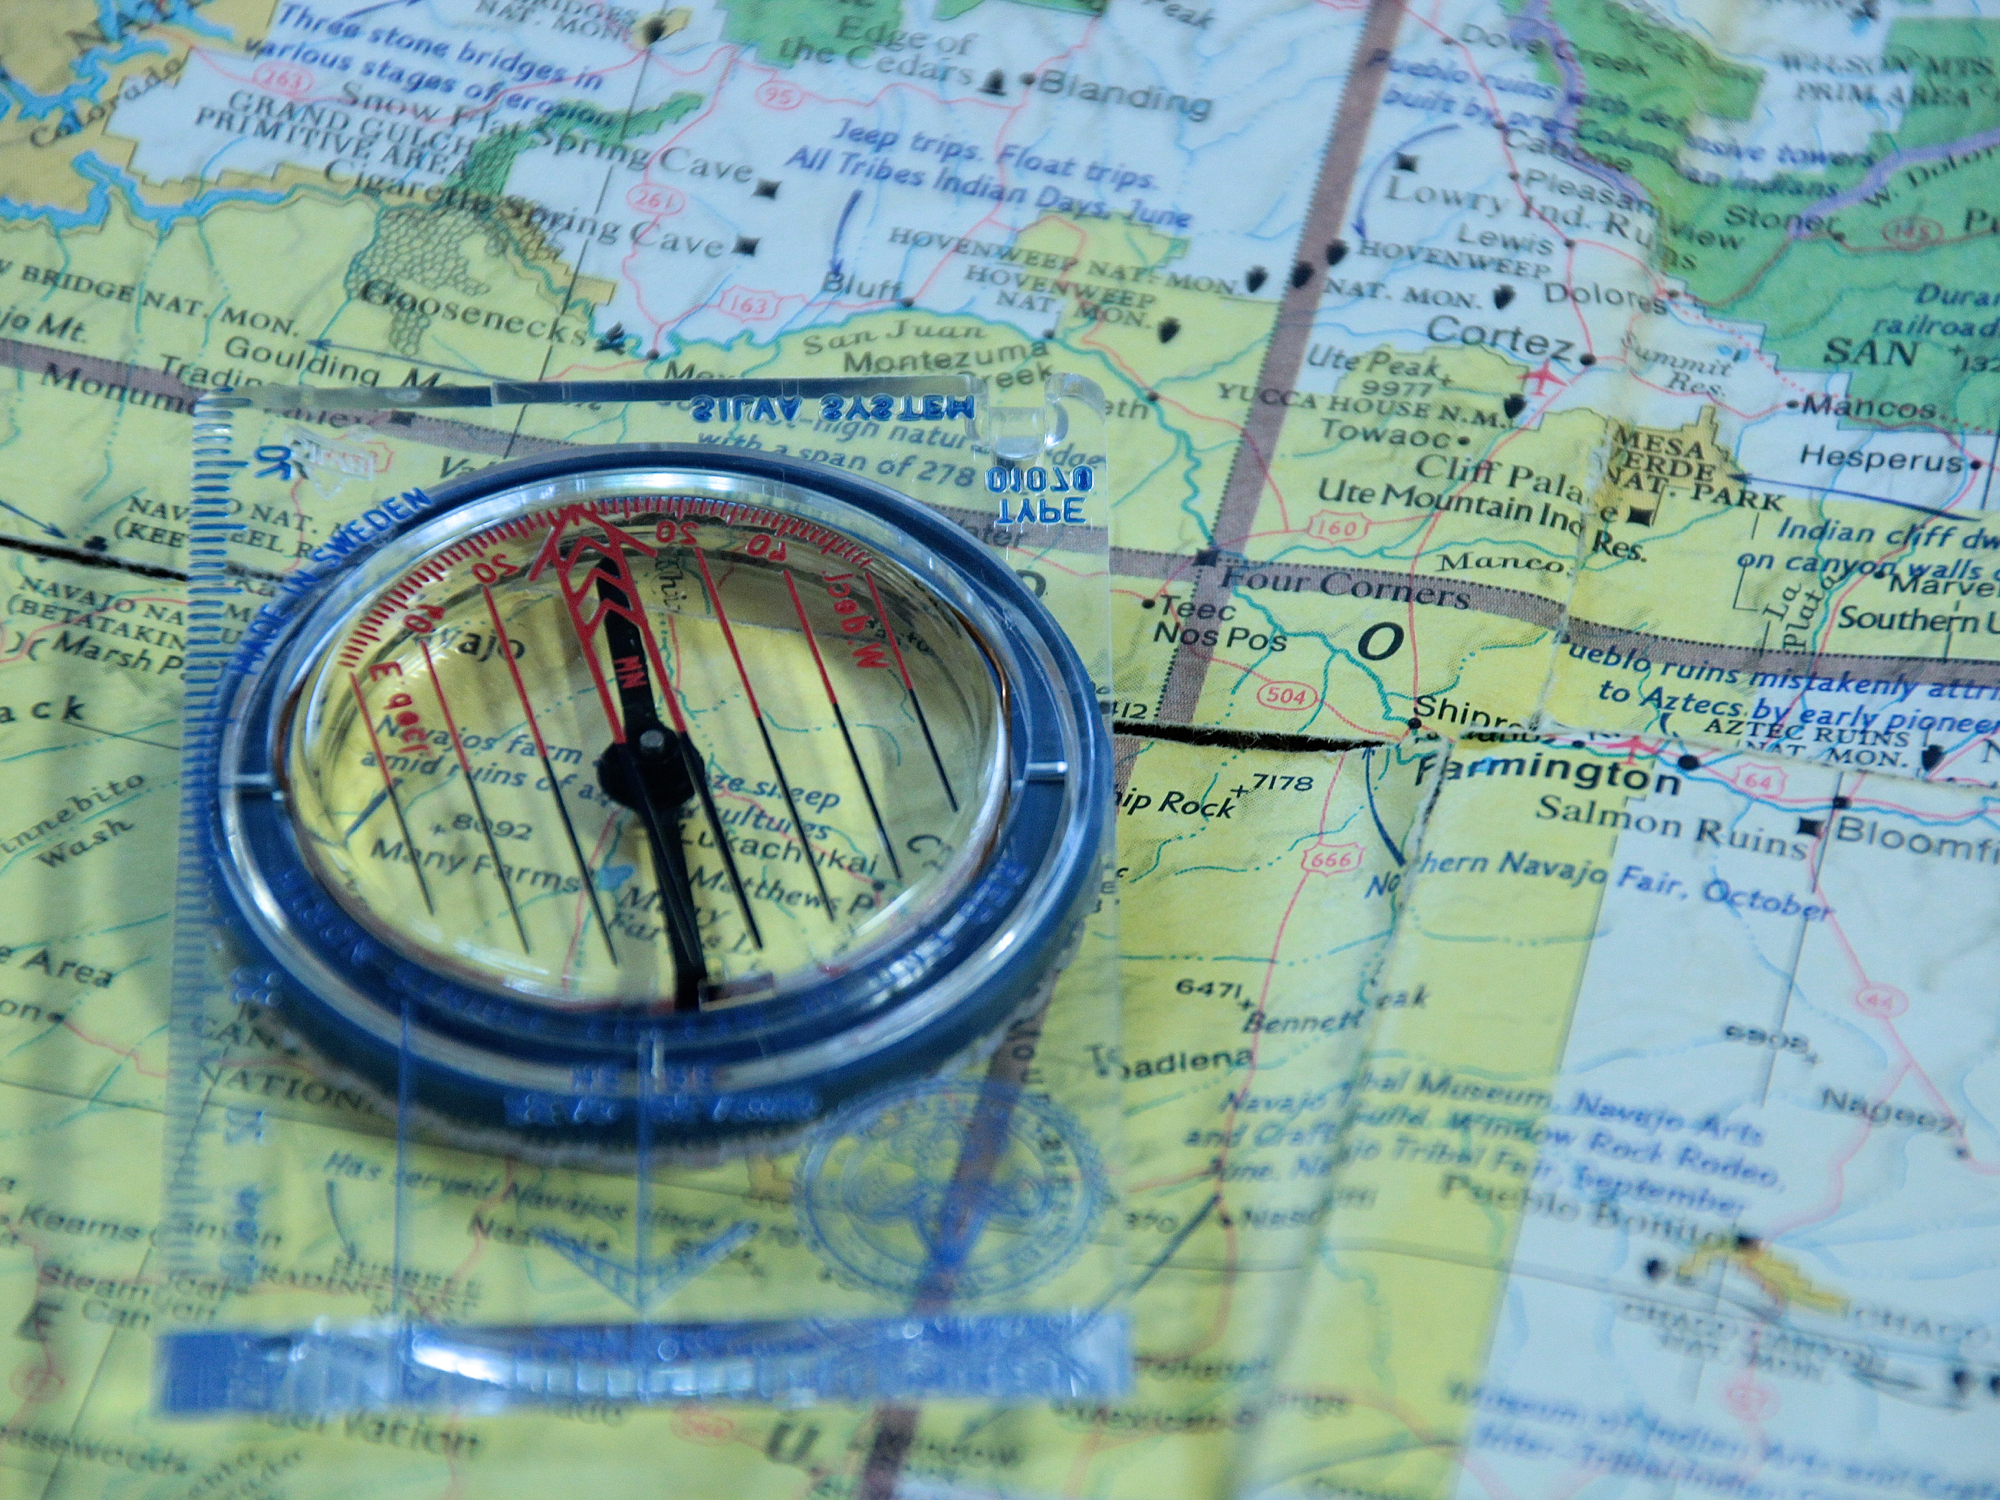
line, compass, map, shape, 3652015, odc, 365the2015edition, day273, lostinthewilderness, day273365, 30sep15